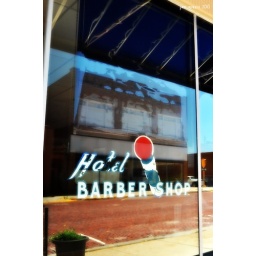
This is on the ground floor of the Weaver Hotel in Falls City Nebraska